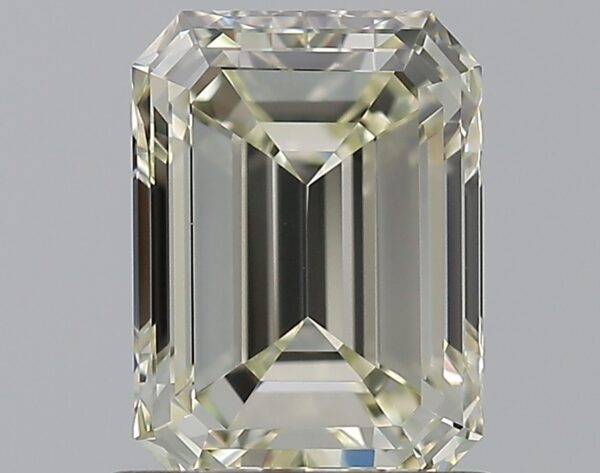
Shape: emerald
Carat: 0.96
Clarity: VVS2
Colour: L
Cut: EX
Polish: EX
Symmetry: EX
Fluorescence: N
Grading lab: GIA
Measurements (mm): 6.68 x 4.89 x 3.15